List of American Pie characters

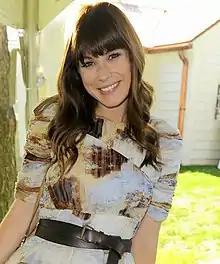
Meghan Heffern

Ashley Thomas is a fictional character from the "American Pie" series of teen comedy films. She is the love interest of Erik throughout Beta House after they meet in the bathroom where things go well until Erik urinates on his pants. She gets together with Erik after he splits with long-term girlfriend Tracy off screen.